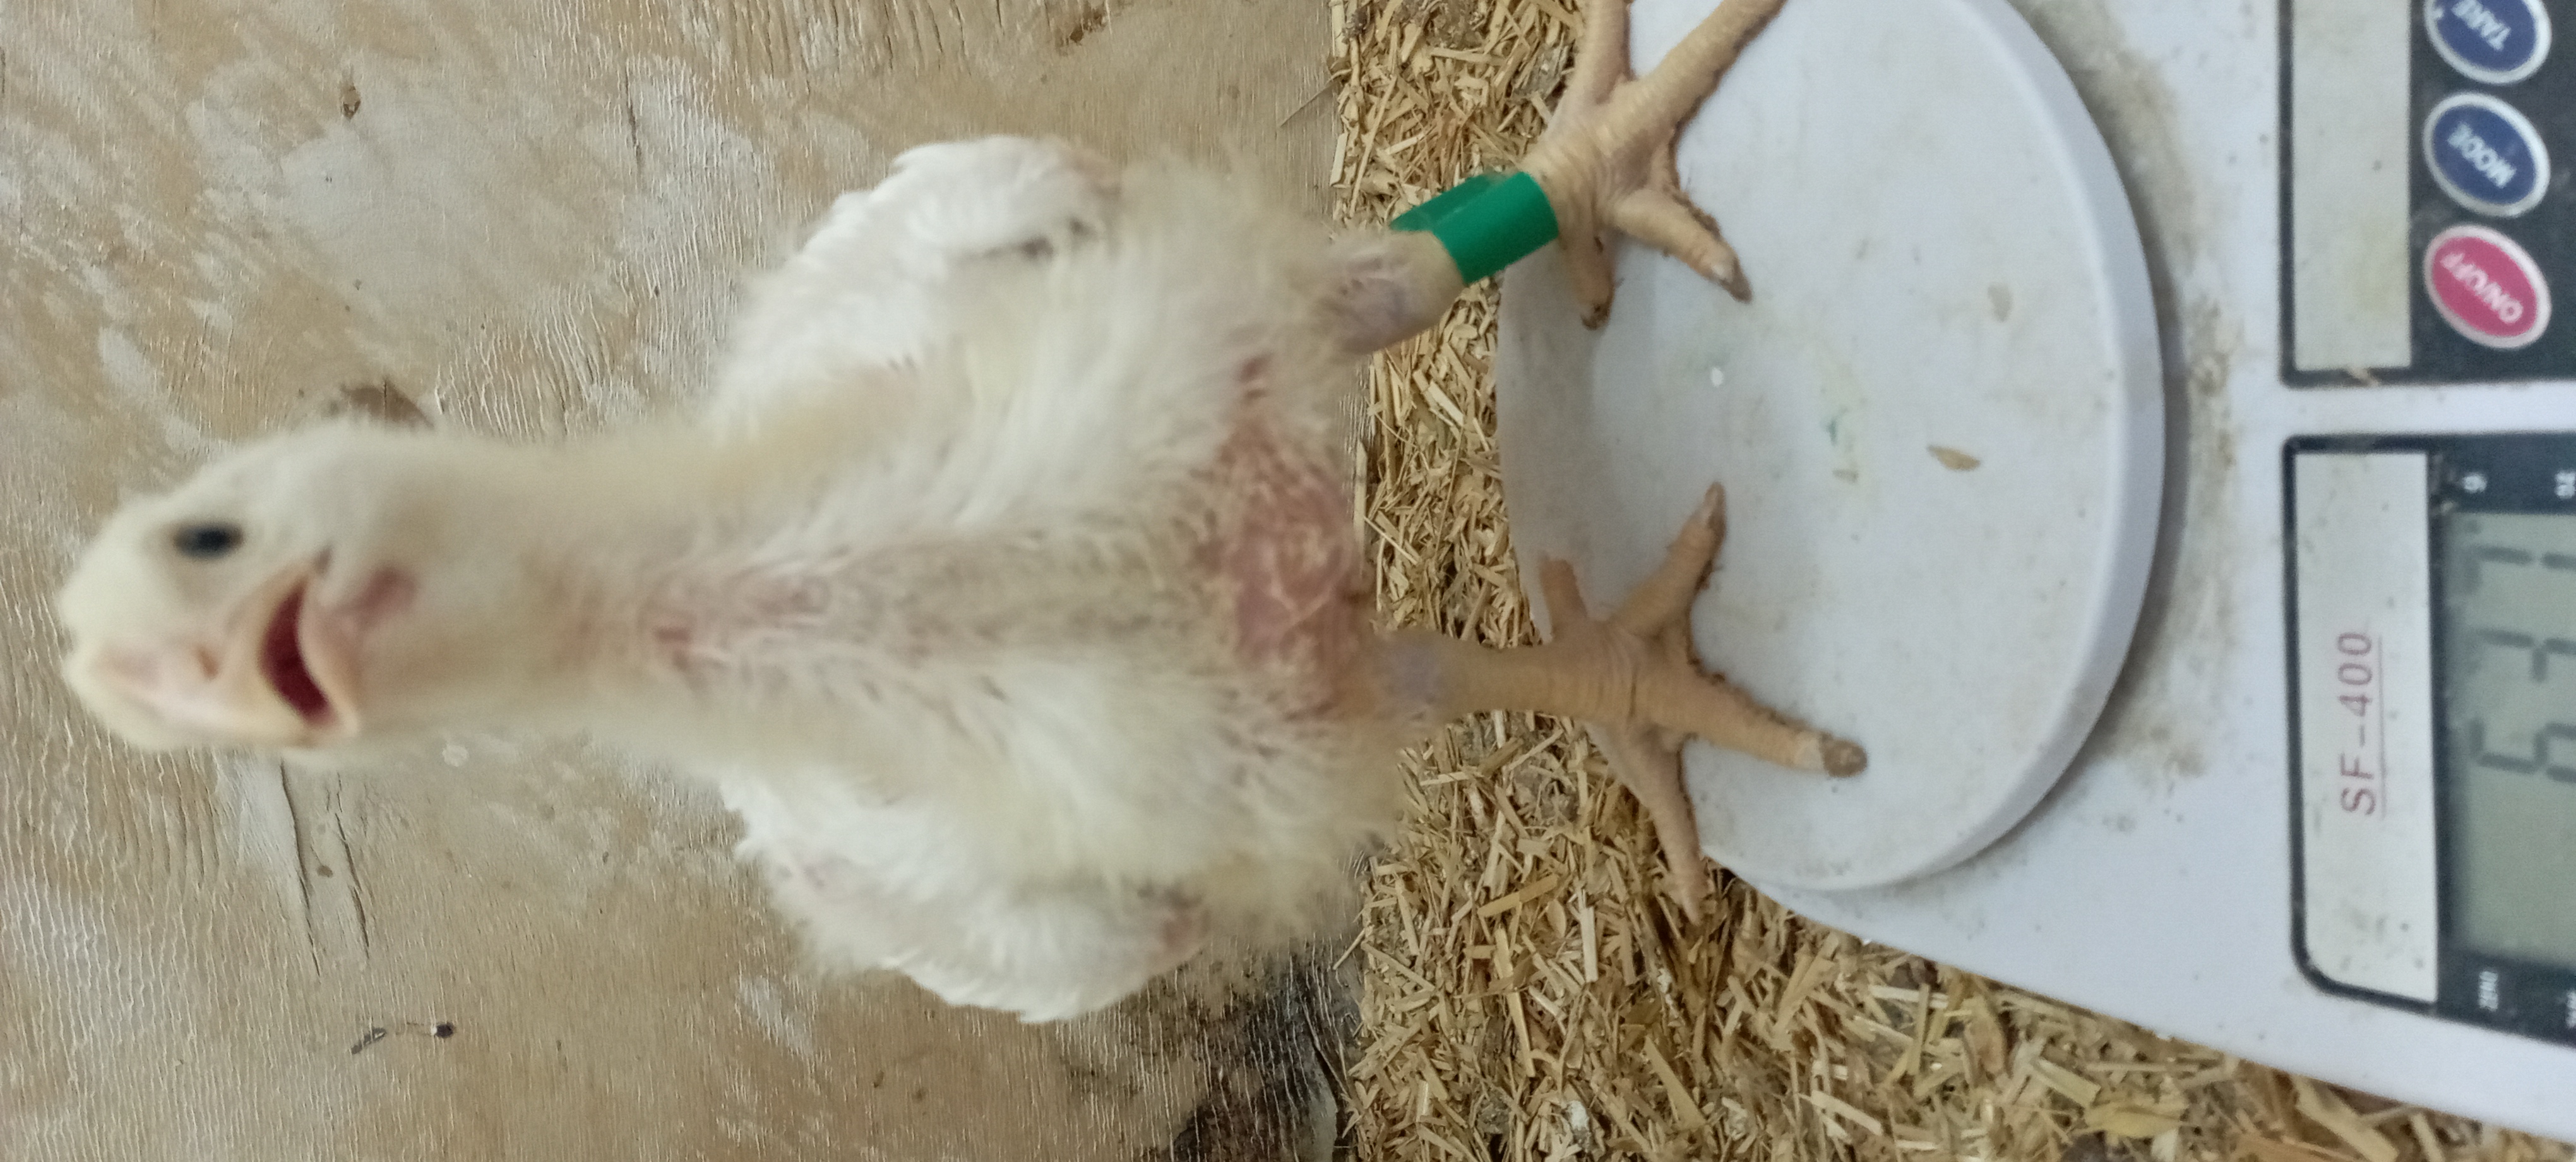
Weight: 638 g